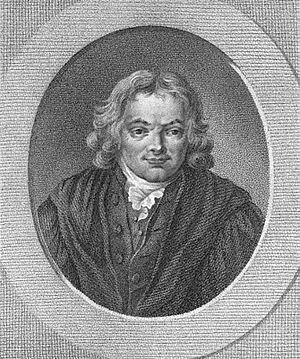
Jean Luzac, huguenot d'origine, est un juriste, journaliste et professeur de grec et d'histoire néerlandais, recteur de l'université de Leyde. Il fut l'un des rédacteurs de presse les plus influents du monde occidental dans les années qui précédèrent la Révolution française. Son journal, la Gazette de Leyde, avait été fondé par la famille de la Fonts, puis repris, en 1738, par la famille Luzac.